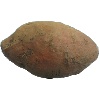
Label: Potato Sweet 1